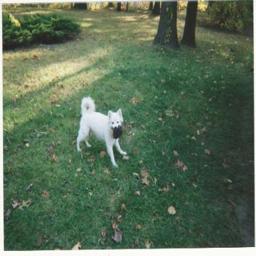
Animal: dogs